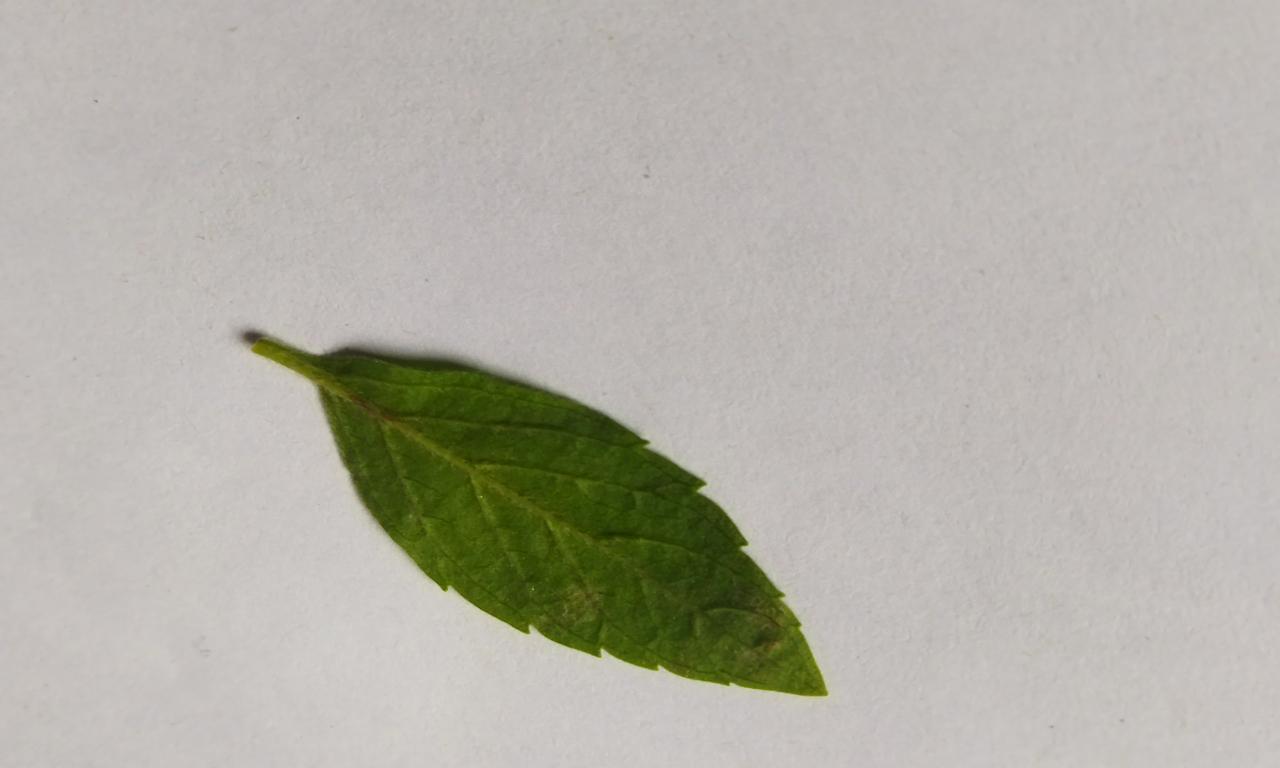
Label: Fresh